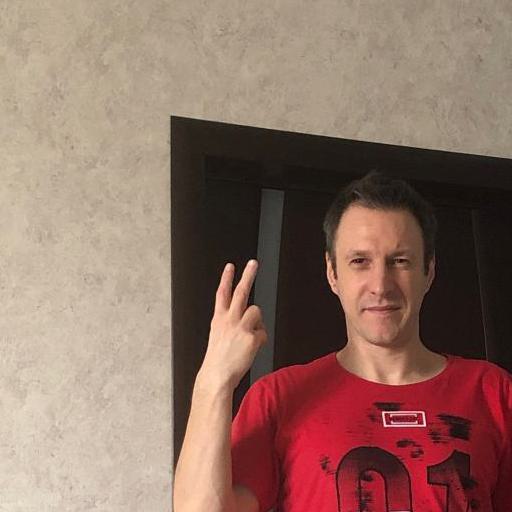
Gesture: peace_inverted